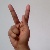
The image shows a hand gesture representing the letter 'K' in Indian Sign Language.